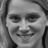
Emotion: happy